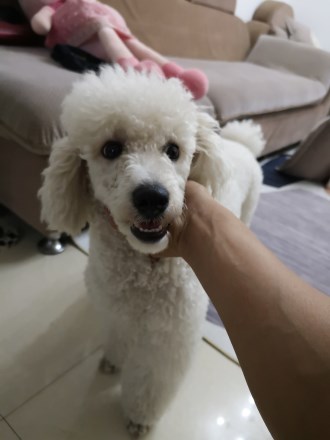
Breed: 2925-n000114-toy_poodle